Phineas and Ferb

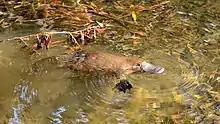
A platypus was included in the series because of its interesting appearance.

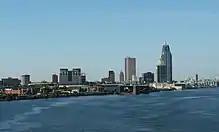
Povenmire drew inspiration for the show from his boyhood in Mobile, Alabama.

The series' main characters live in a blended family, a premise that the creators considered underused in children's programming and that reflected Marsh's own upbringing. Marsh considers explaining the family background "not important to the kids' lives. They are a great blended family and that's all we need to know." The choice of a platypus as the boys' pet was similarly inspired by media underuse, as well as the animal's striking appearance. Povenmire and Marsh wanted an uncommon species, an animal that kids could not "pick out at a pet store and beg [their parents] for." The platypus also gave them freedom to "make stuff up" since "no one knows very much about them", and allowed them to own that "mental real estate", so that if someone thinks of the word "platypus", they will associate it with Agent P, just as an ogre is now commonly associated with Shrek. Marsh called the characters "cool, edgy and clever without ... being mean-spirited." Animation director Rob Hughes is said to have noted that "in all the other shows every character is either stupid or a jerk, but there are no stupid characters or jerks in this one."